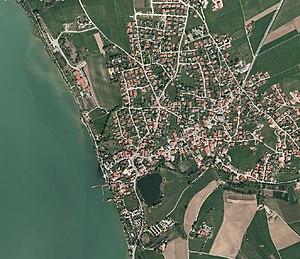
Chieming est une commune de Bavière, située dans l'arrondissement de Traunstein, dans le district de Haute-Bavière.